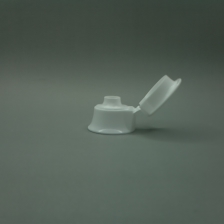
Color: white/transparent
Cap type: flip-top cap